Kenji Sahara

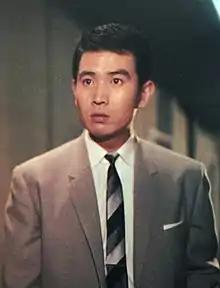
Sahara on the set of "King Kong vs. Godzilla" (1962)

Kenji Sahara (佐原 健二 "Sahara Kenji") (born 14 May 1932) is a Japanese actor. He was born in Kawasaki City, Kanagawa. His birth name is Masayoshi Kato (加藤 正好 "Katō Masayoshi"). Initially he used the name Tadashi Ishihara before changing it when he secured the lead role in "Rodan" (1956).